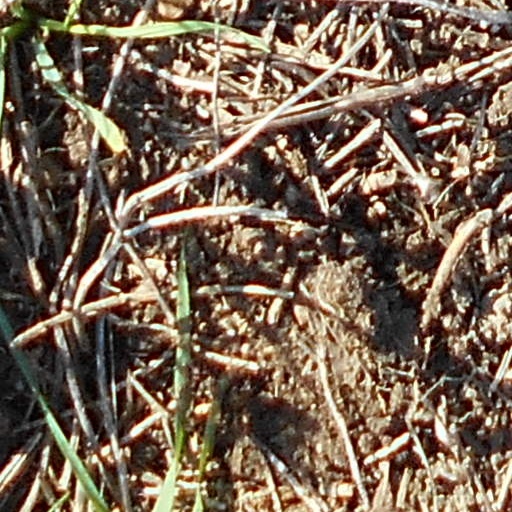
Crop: wheat